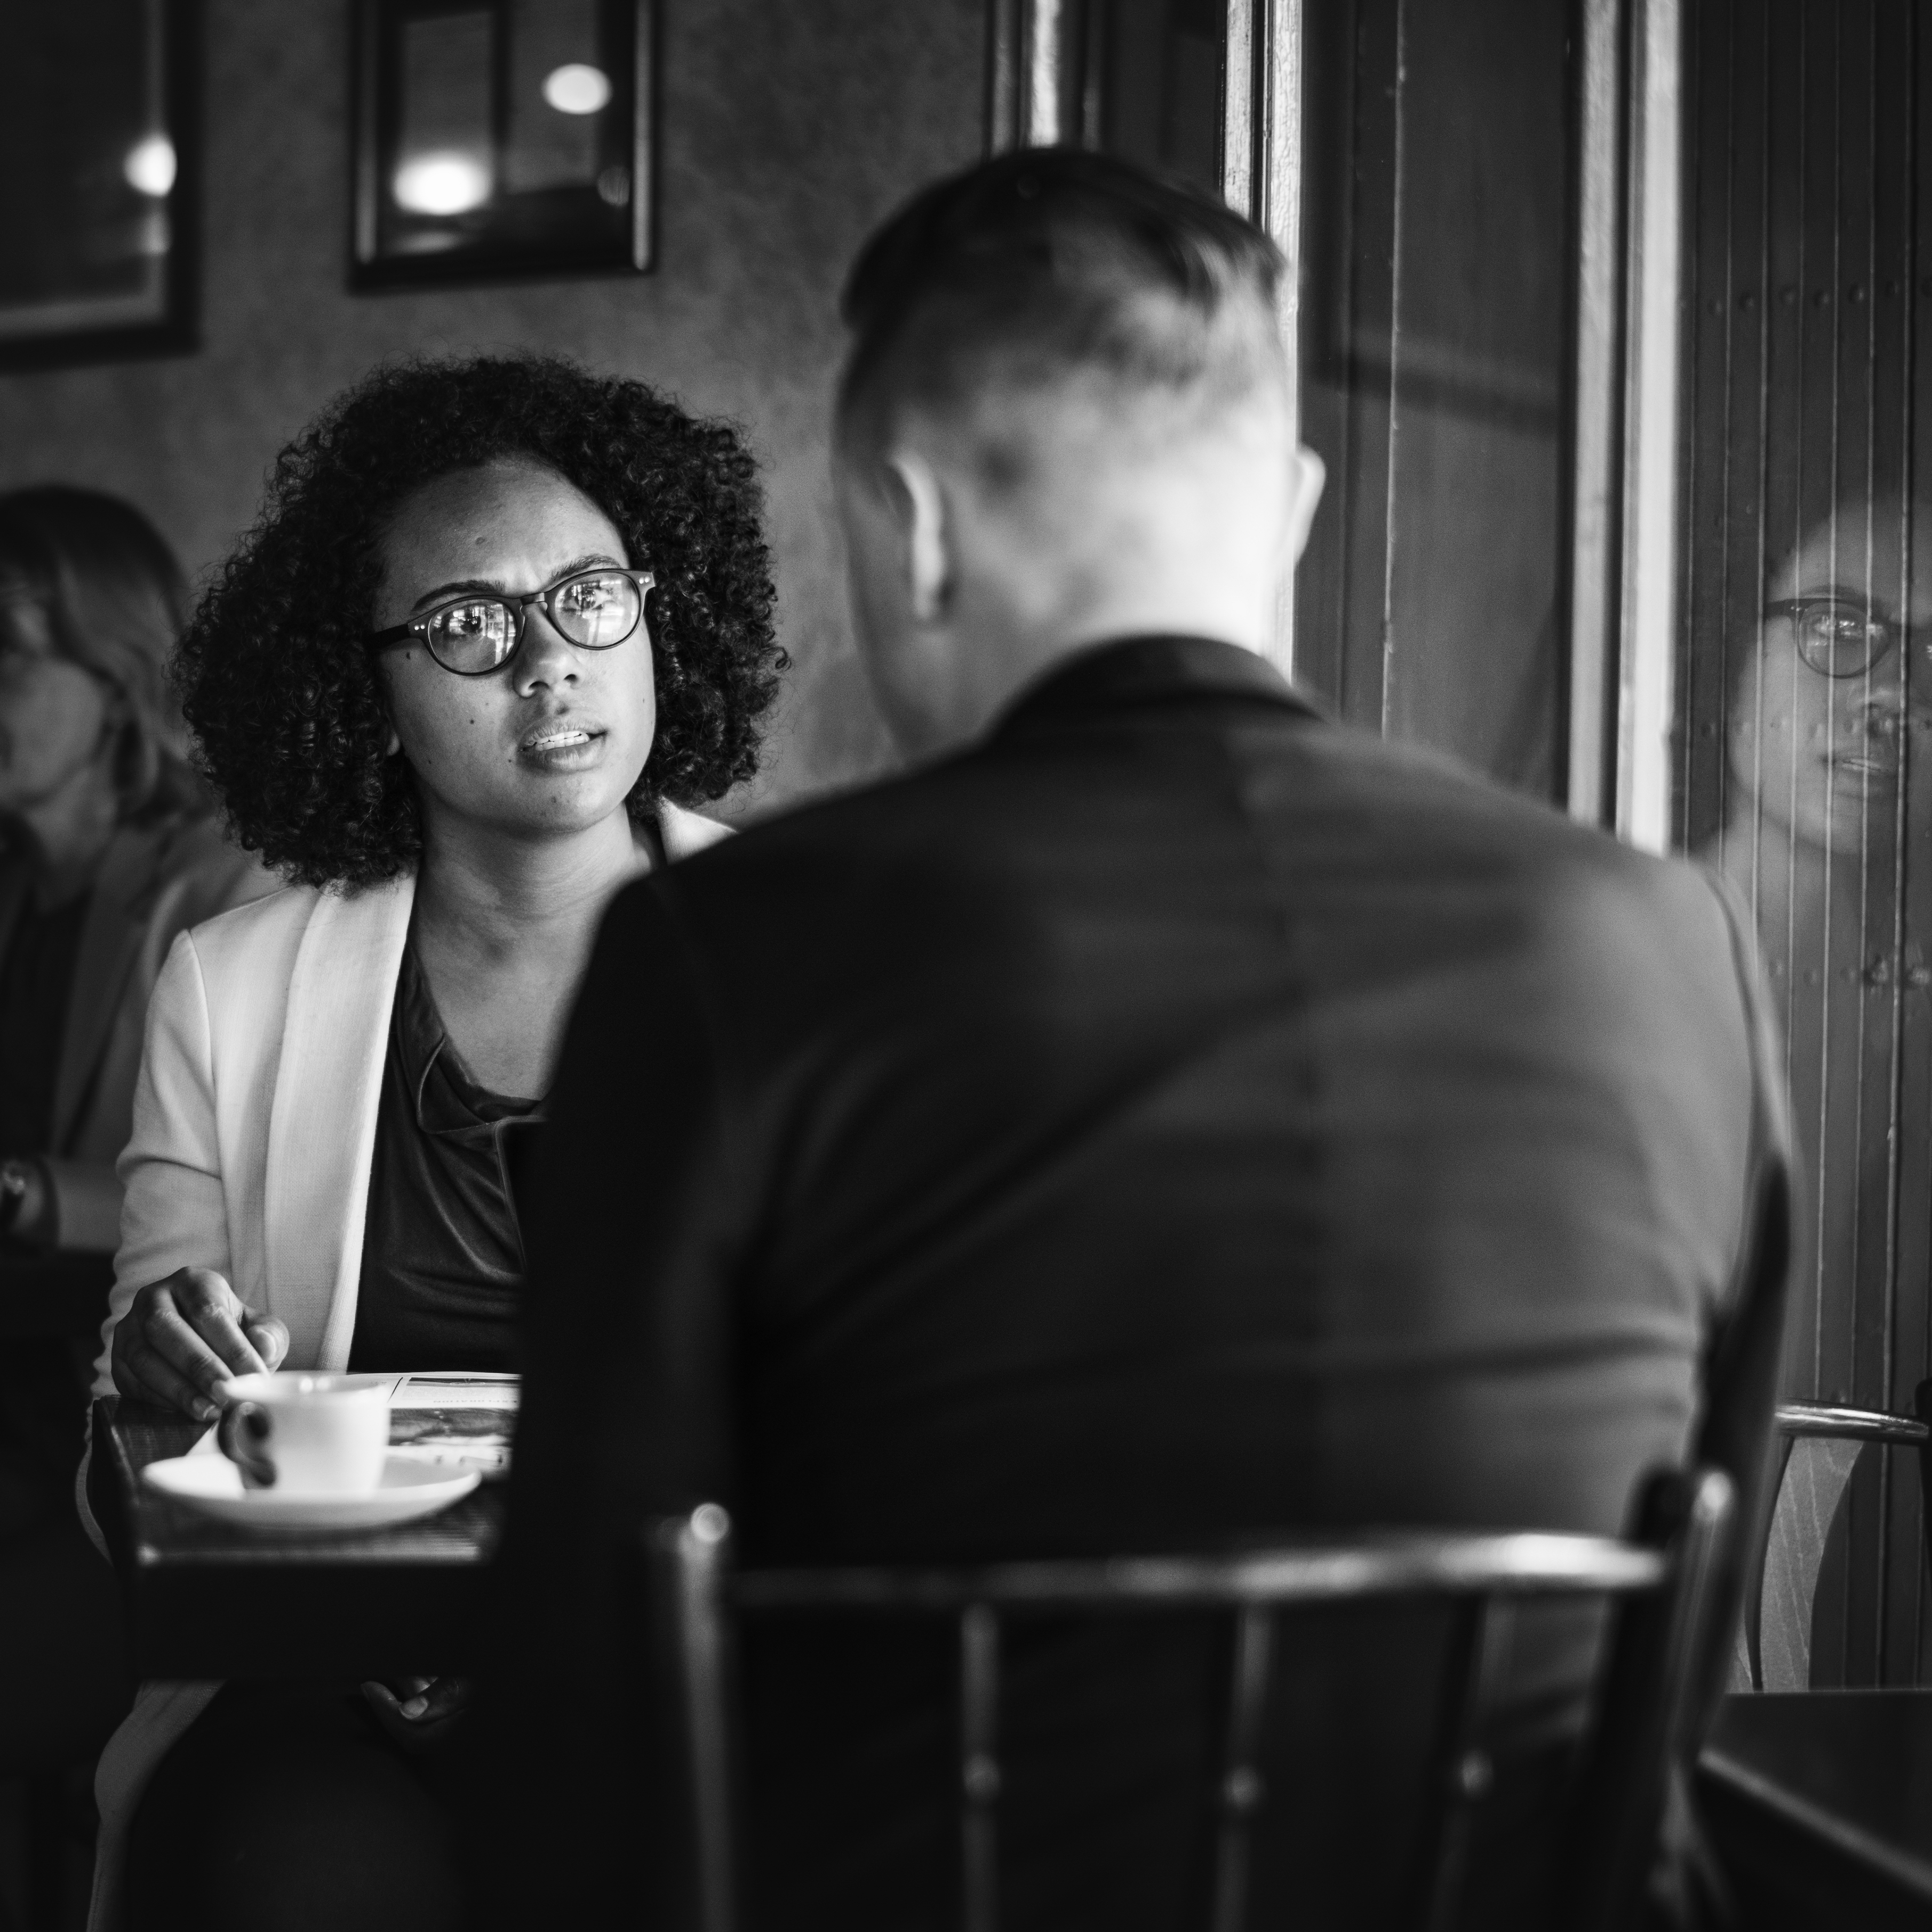
african american, african descent, afro, back, black, black and white, boyfriend, break, business, businessman, businesswoman, bw, cafe, communication, couple, dating, discussion, diverse, diversity, employee, girlfriend, gray scale, listening, lunch, meeting, partner, people, rear, relax, rest, restaurant, sitting, talking, team, teamwork, together, working, photograph, man, glasses, monochrome photography, photography, lady, gentleman, snapshot, fun, standing, interaction, vision care, monochrome, eyewear, girl, conversation, smile, film noir, event, suit, darkness